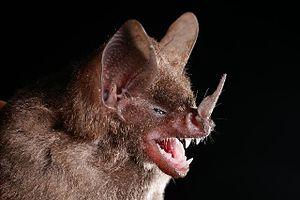
La province de Misiones est une province d'Argentine située dans le nord-est du pays. Elle est bordée à l'ouest par le Paraguay, à l'est du nord au sud par le Brésil et au sud-ouest par la province de Corrientes.
Les Carolliinae sont une sous-famille de chauves-souris.